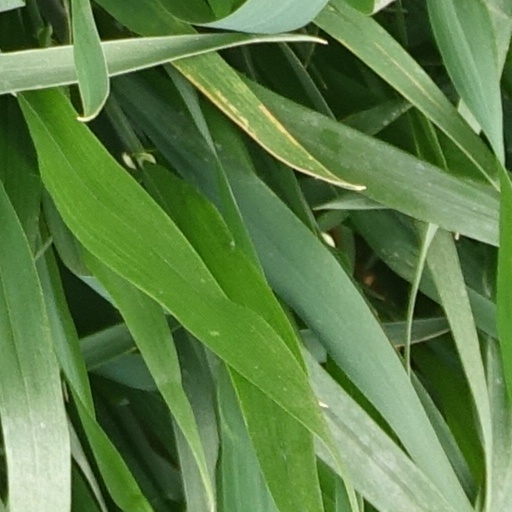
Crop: wheat